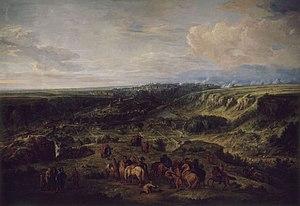
Prise de Luxembourg en 1684 par l'armée de Louis XIV dans le cadre de la politique d'annexion des années 1680. Copie d'un tableau de Adam François van der Meulen réalisé au moment du siège.